Question: What is the large metal object?
Tambaya: Menene wannan katan karfan?
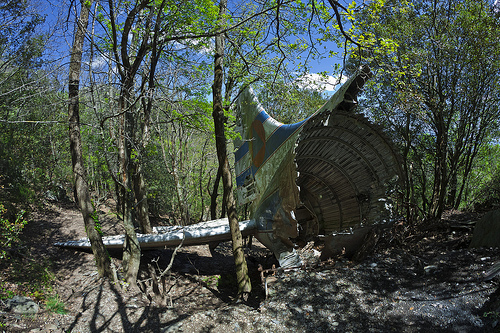
Answer: Part of an airplane.
Amsa: Ɓangaren jirgin samane.